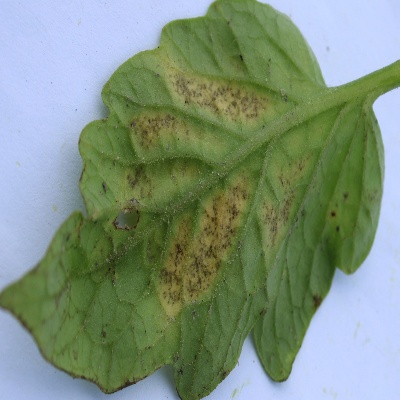
Crop: Tomato
Condition: septoria leaf spot